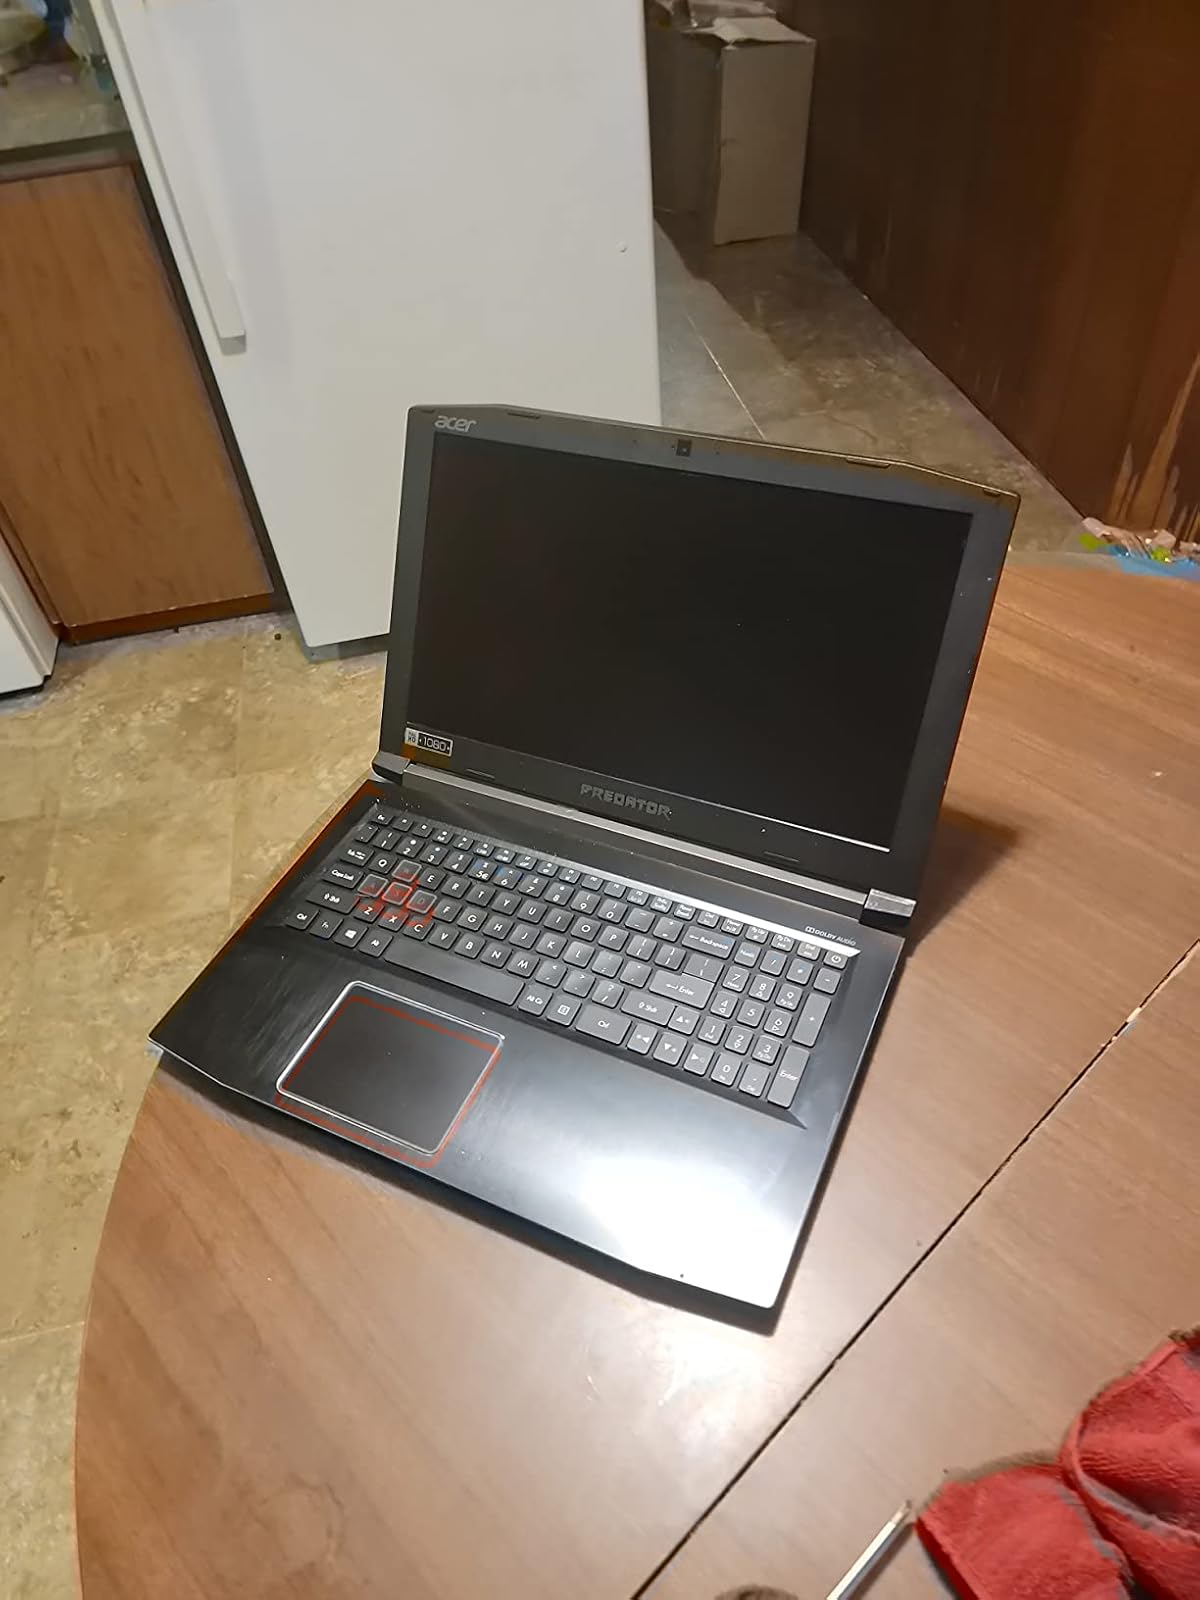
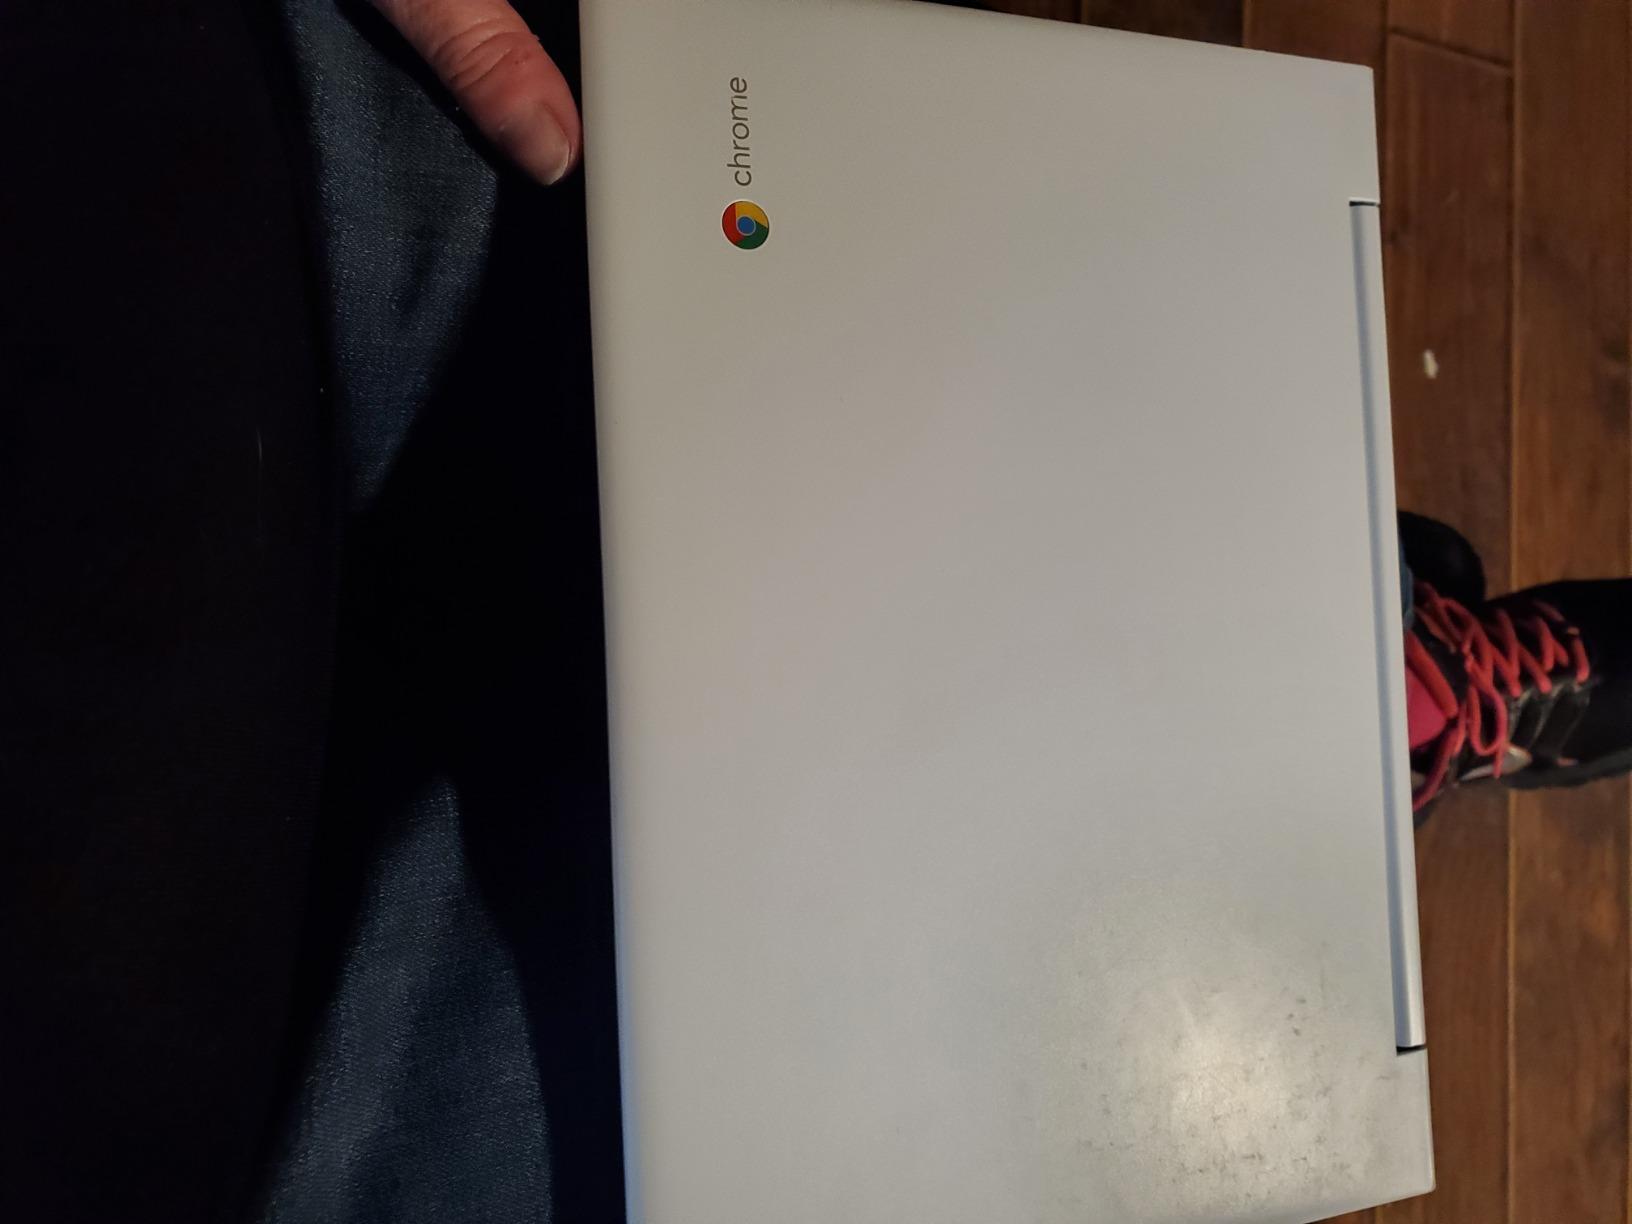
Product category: laptop
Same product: no